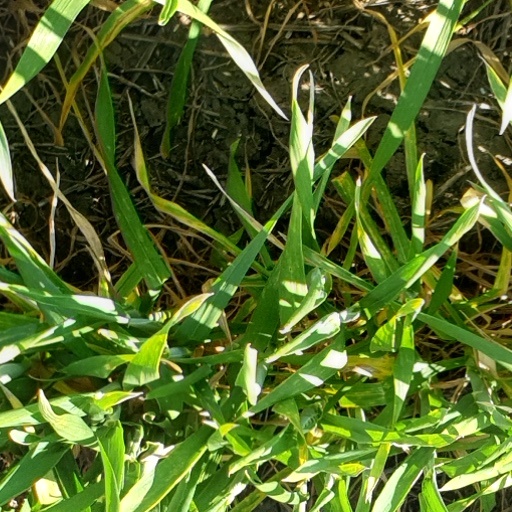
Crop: wheat